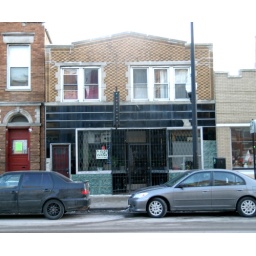
&lt;b&gt;Vitrolite!&lt;/b&gt;Chicago, IL (Pilsen)Note how they've replaced wayward Vitrolite panels with green floor tiles over the years...